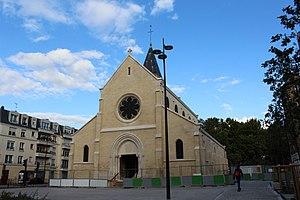
Église Saint-Pierre de Bondy.
La place de la Division-Leclerc, est un important carrefour du centre historique de Bondy.